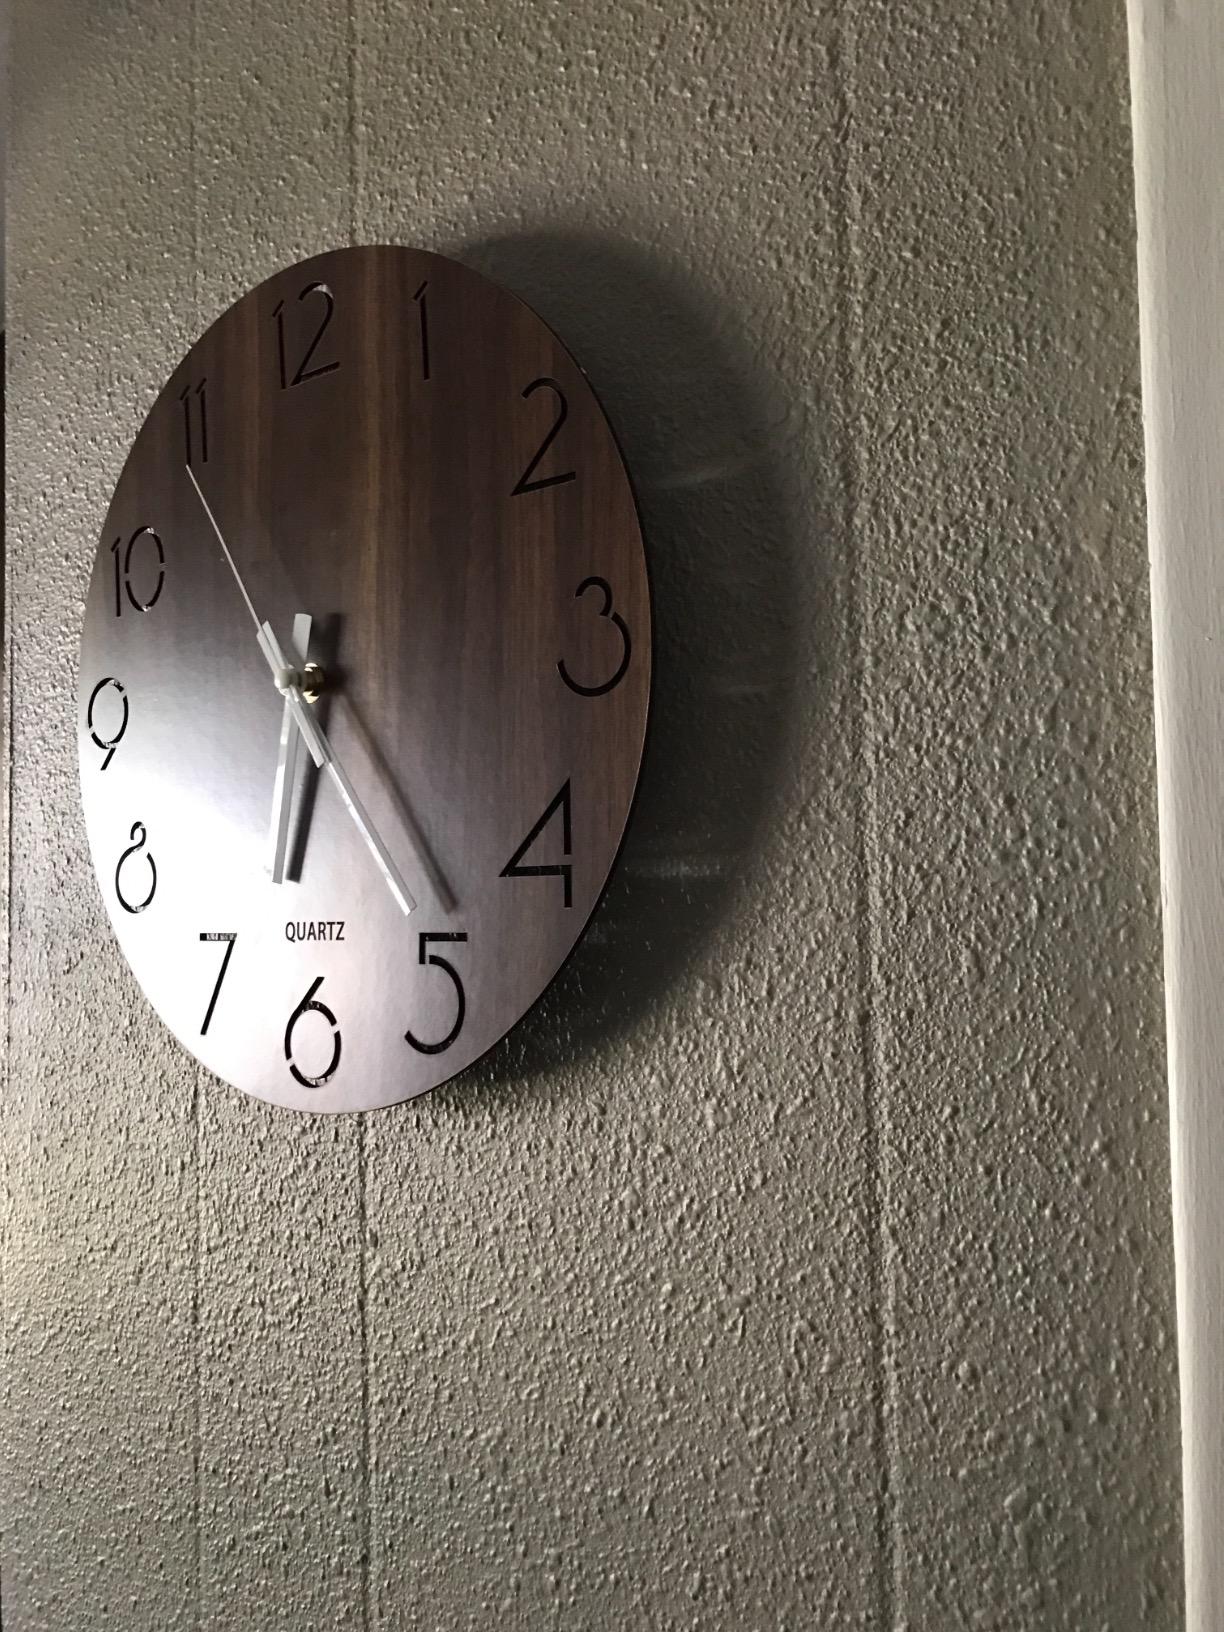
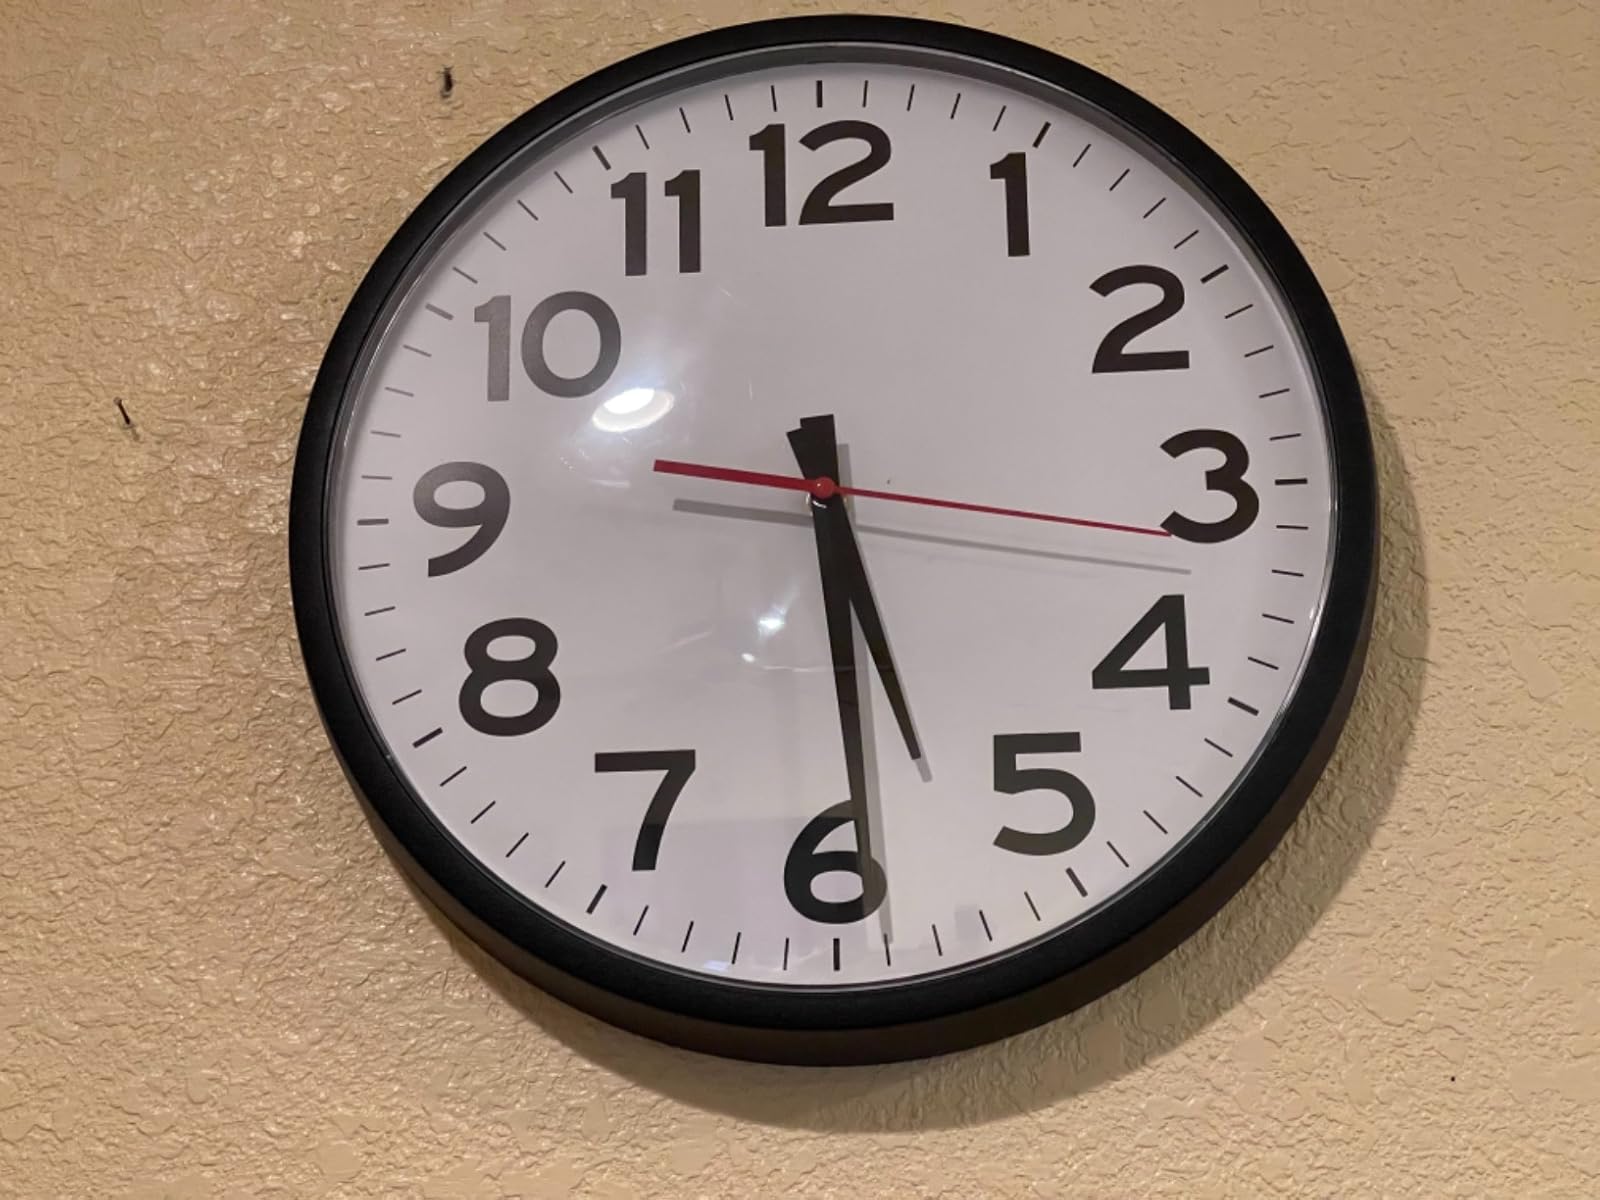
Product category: clock
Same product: no